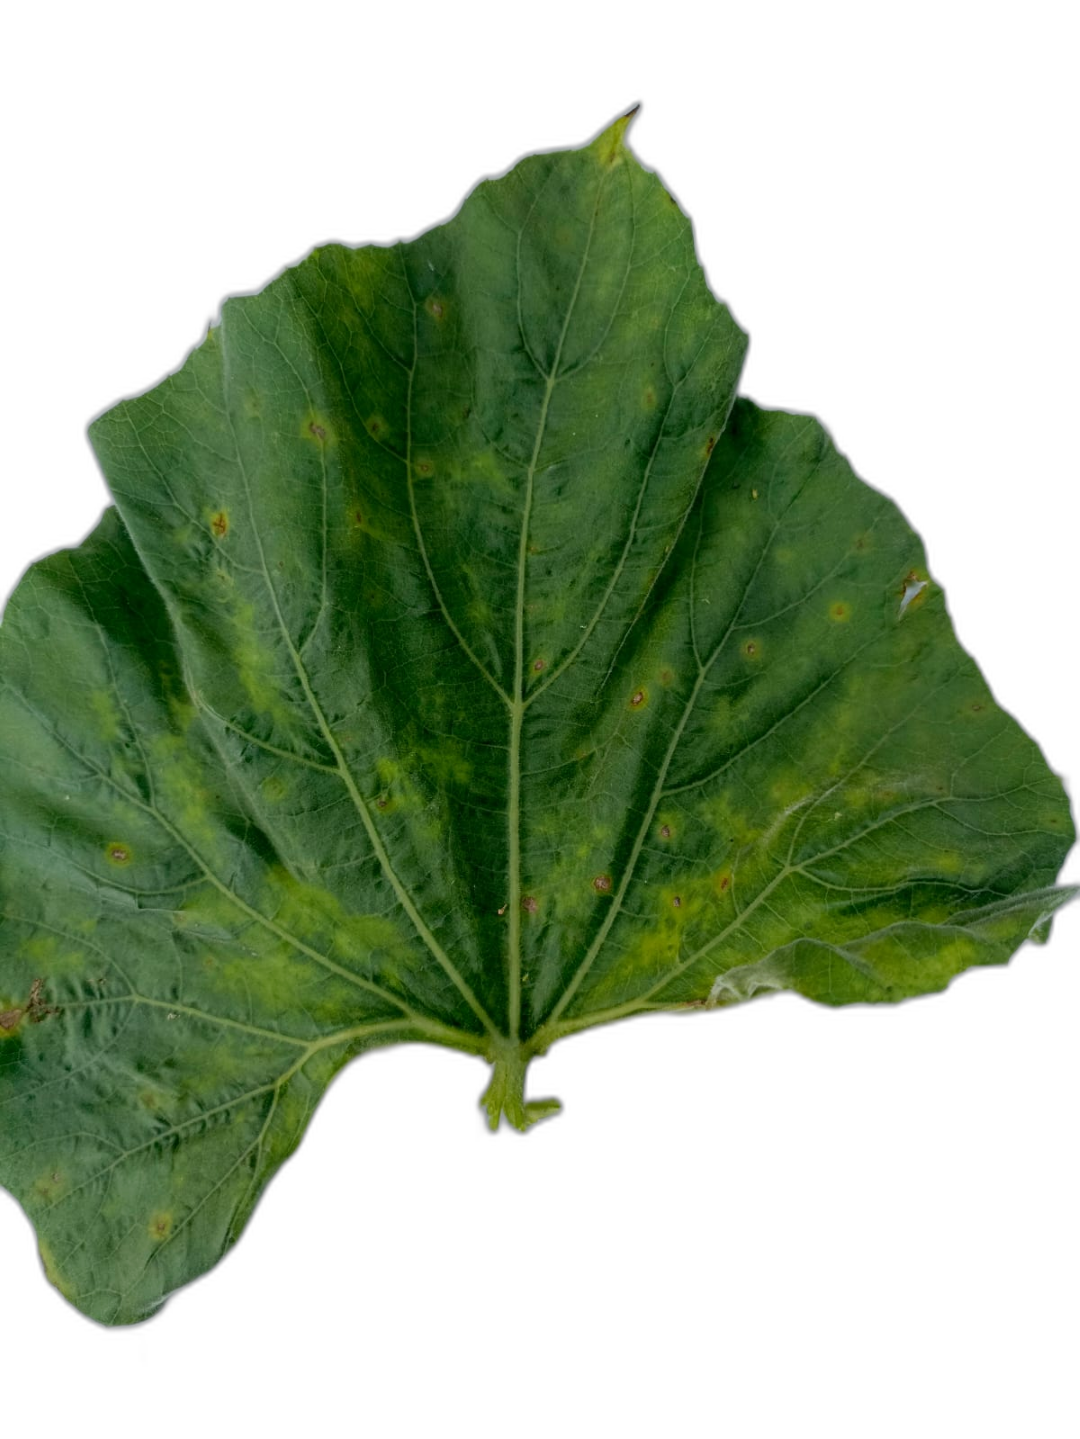
Crop: Bottle Gourd
Label: Alternaria_Leaf_Blight